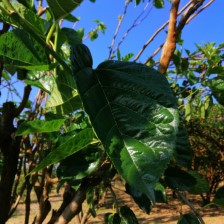
Variety: BlackOodTurkey